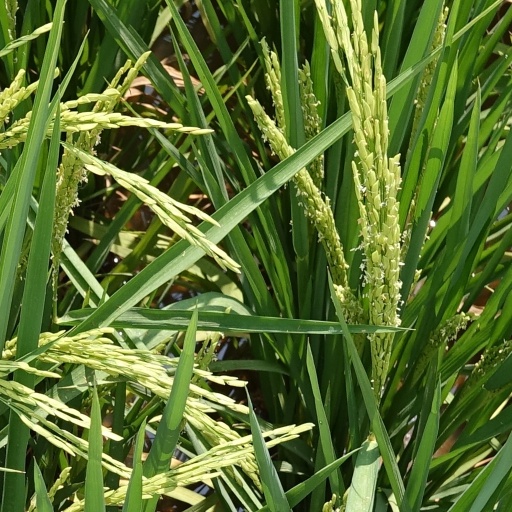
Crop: rice